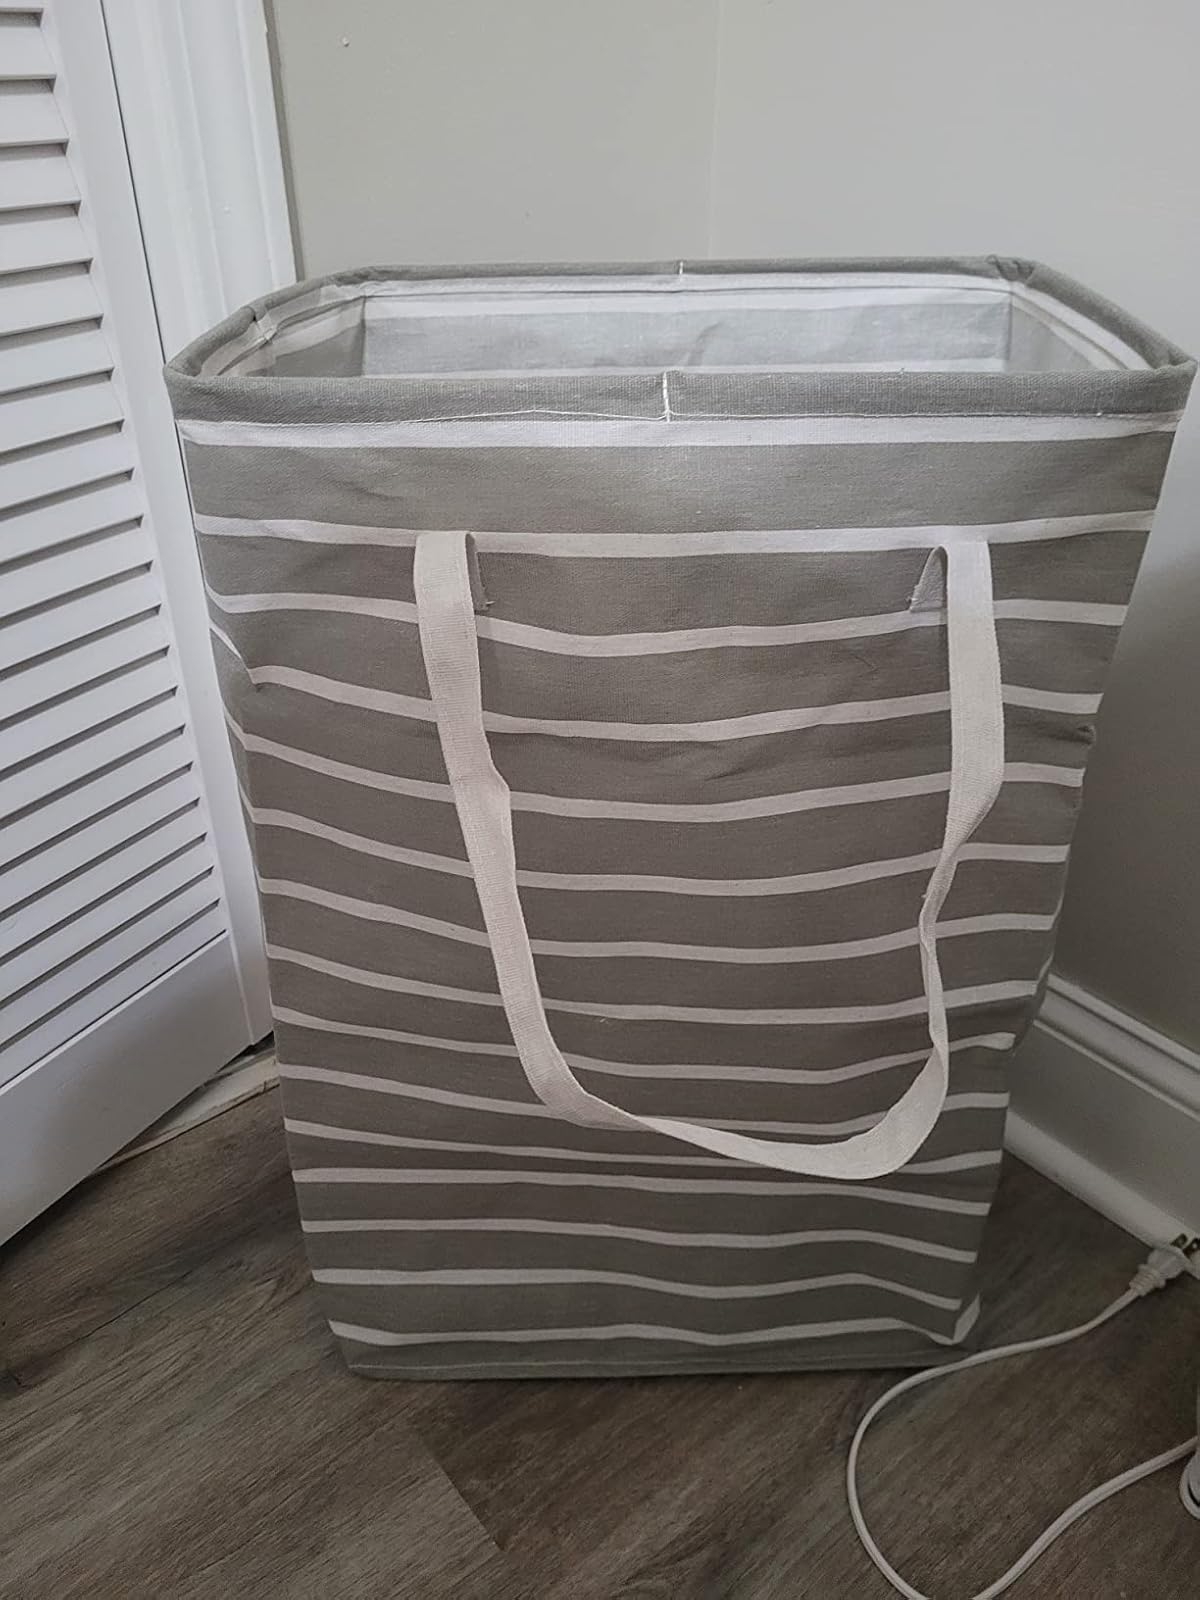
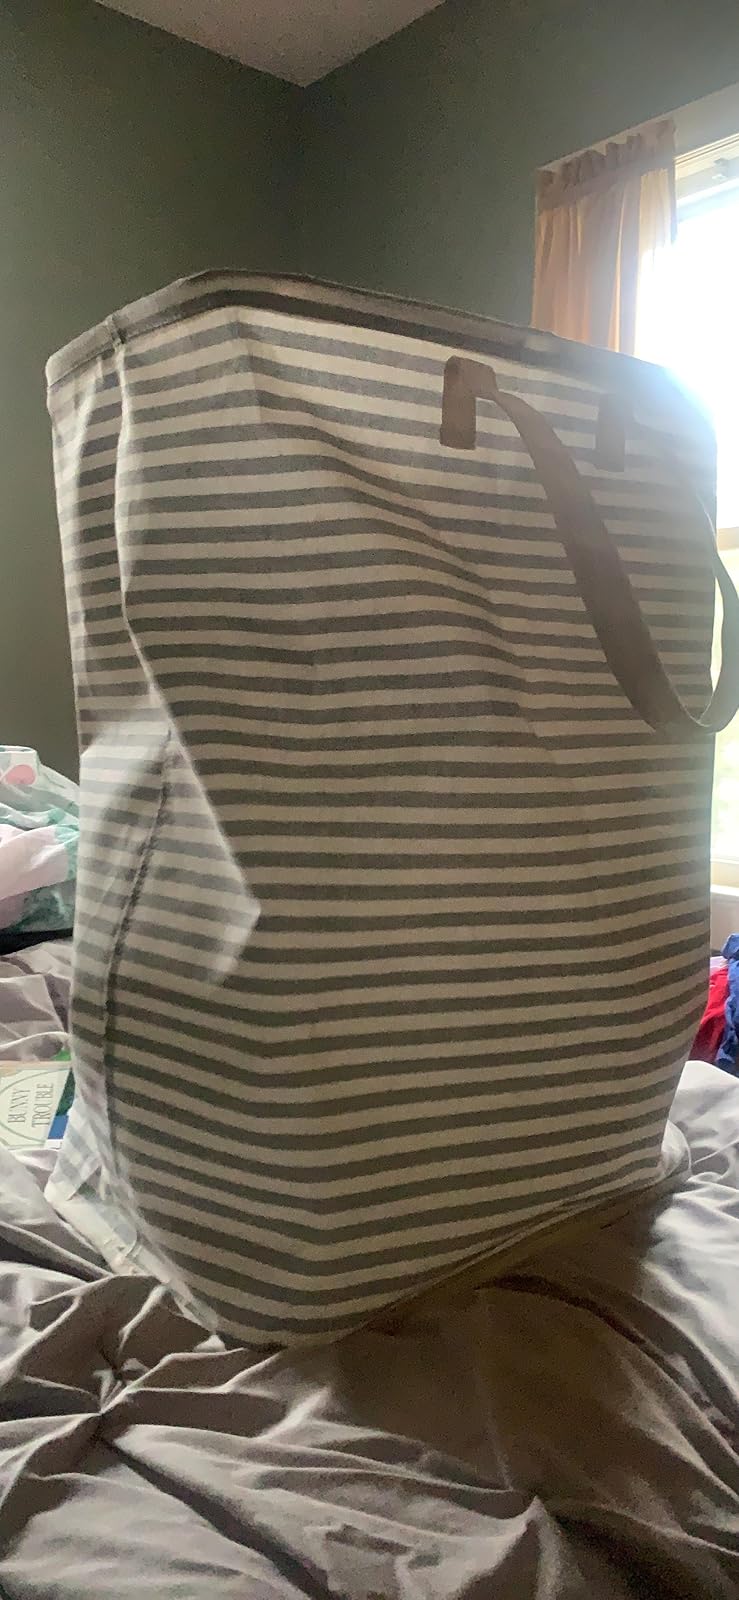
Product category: items_hamper
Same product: no